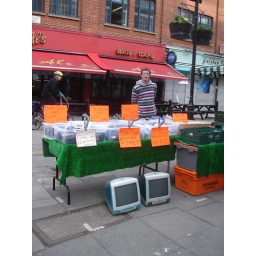
Two iMacs sitting underneath a market stall that also sells socks.